Church of the Wounds of the Seraphic Father Saint Francis

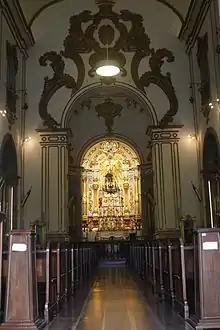
Front view of the interior of the church with the altar in the background.

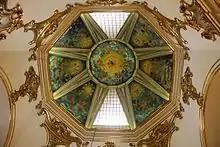
Detail of the dome on the church.

The construction of the temple, made predominantly of rammed earth, with brick and wattle and daub walls executed with bamboo, dates back to the end of the 18th century. Initially, the Church of the Third Order consisted of a chancel and was enlarged as the brotherhood grew richer.